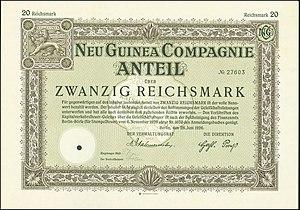
La Compagnie de Nouvelle-Guinée était une société à charte allemande qui exploitait le territoire insulaire de ce qui est à présent une partie de la Papouasie-Nouvelle-Guinée,